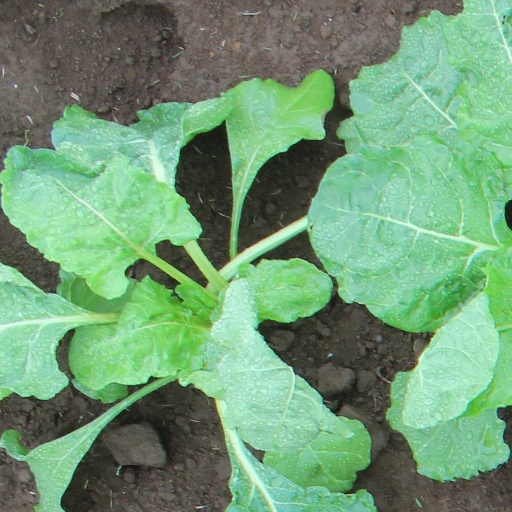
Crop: sugar beet